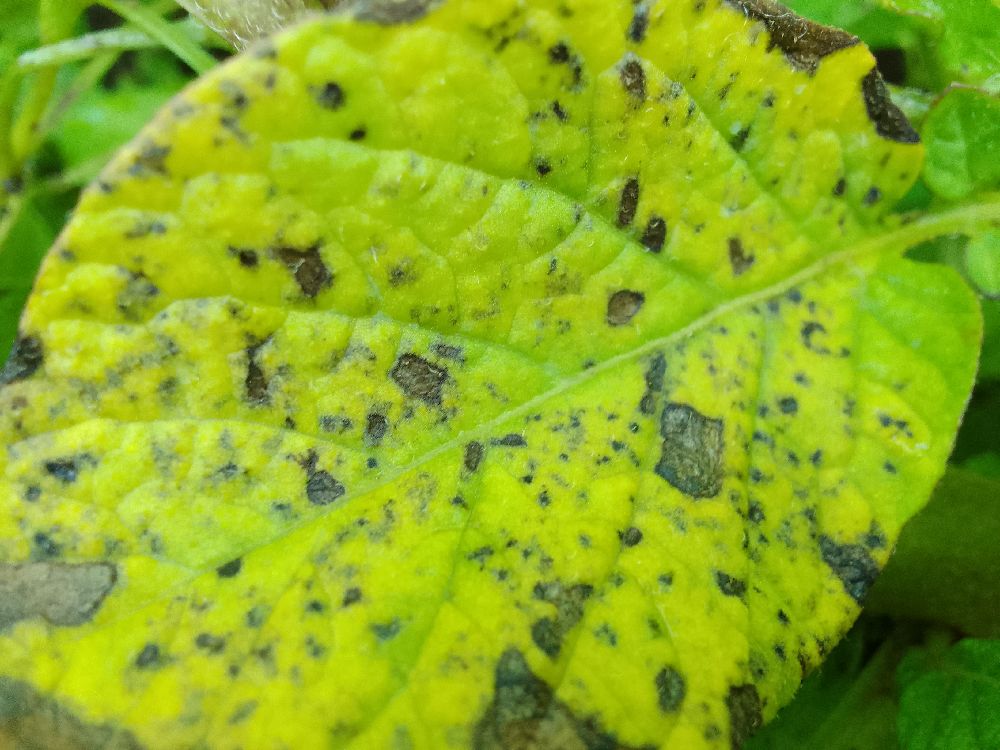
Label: Early blight